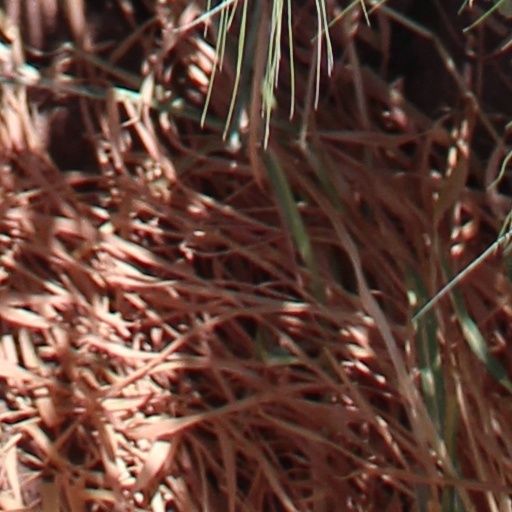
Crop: wheat